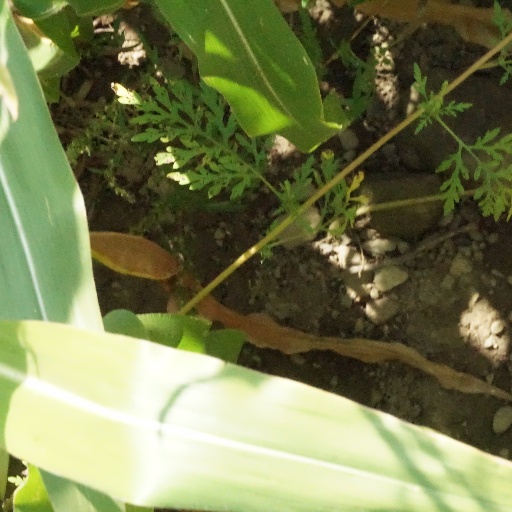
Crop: maize; corn